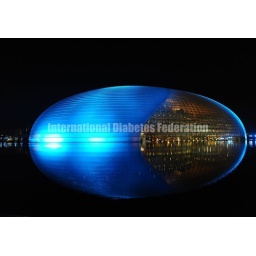
One of 27 monuments and buildings in China that went blue for World Diabetes Day 2010.